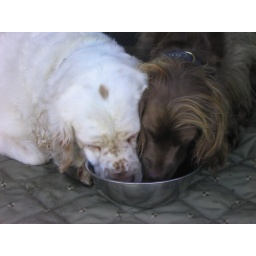
Ralph &amp;amp; Rosie sipping water in the backseat of a car - Berwyn, PA